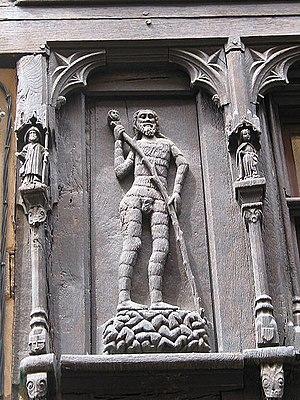
Sculpture de façade en bois représentant un homme sauvage avec un bâton
L'homme sauvage est une figure qui apparaît dans l'art et littérature dans l'Europe médiévale, aux alentours du XIIᵉ siècle. Couvert de poils et souvent armé d'un gourdin, cet être anthropomorphe représente le lien entre l'humanité et l'animalité, entre le sauvage et le civilisé. Selon Jacques Le Goff,